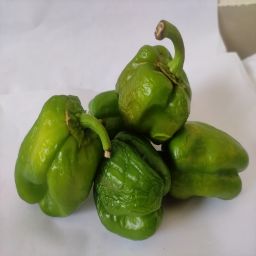
Crop: Bell Pepper
Quality: Ripe